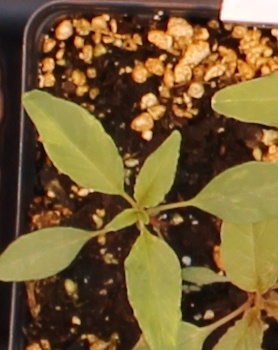
Label: Waterhemp